Colour sergeant

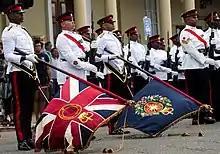
Colour party of the Royal Bermuda Regiment, with a colour sergeant to the left of the colours

The rank was introduced into British Army infantry regiments in 1813 during the Napoleonic Wars to reward long-serving sergeants; a single colour sergeant was appointed to each company as the senior NCO. From 1 October 1913, British infantry battalions were reorganised from eight companies to four, leaving two colour sergeants in each new company. The senior of the pair was appointed to the new appointment of company sergeant major and the junior to that of company quartermaster sergeant. In 1915, CSMs were given the new rank of warrant officer class II, but the CQMS of an infantry company continued to hold the rank of colour sergeant. The Royal Marines also retained the rank throughout.